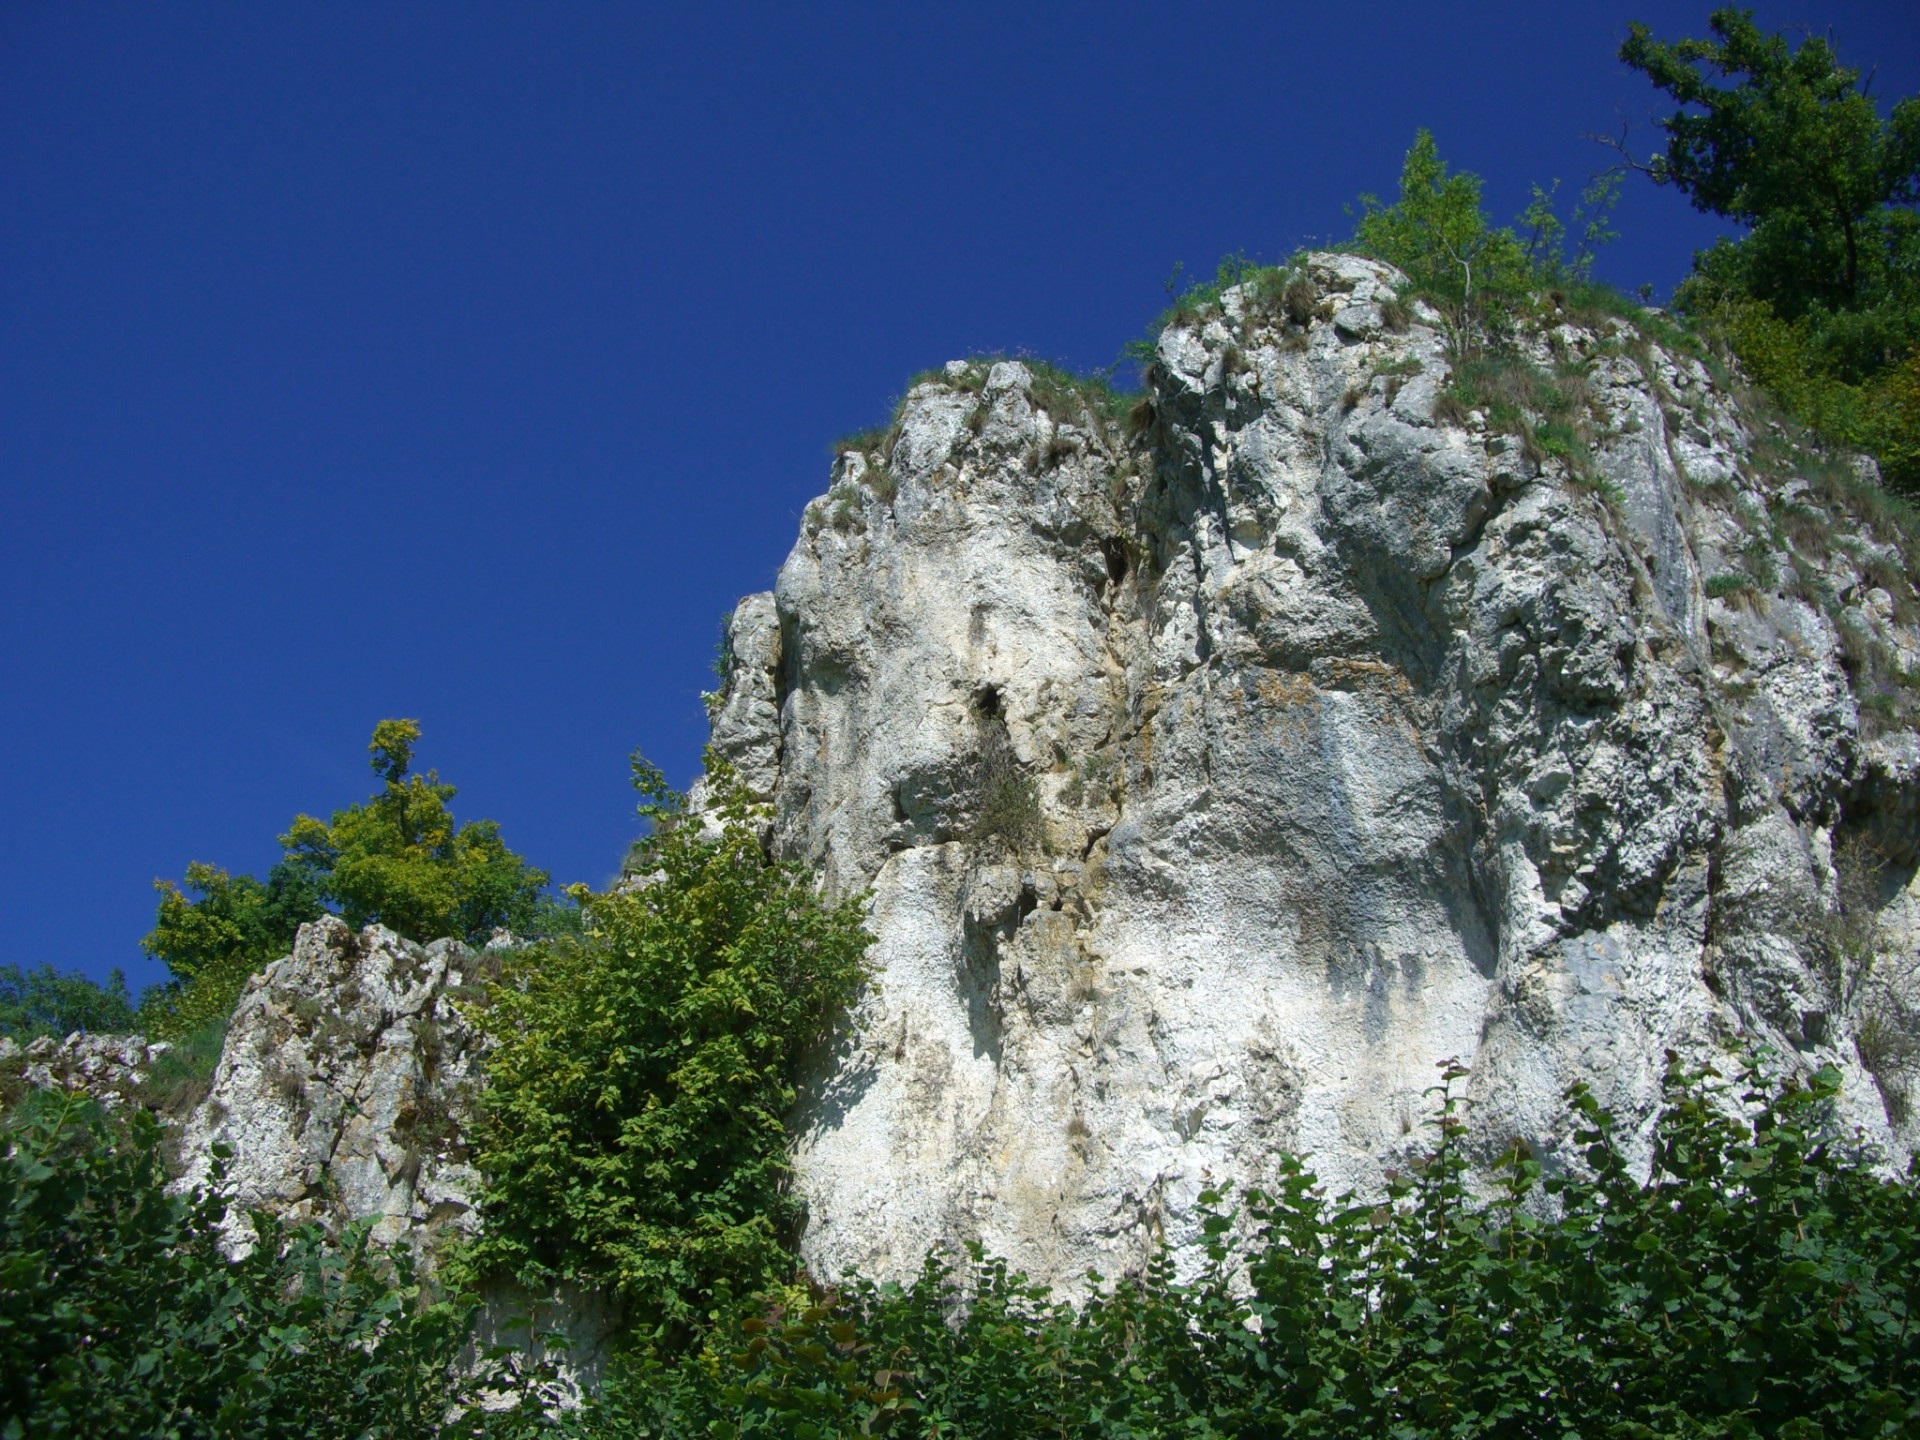
tree, nature, rock, mountain, plant, hill, flower, mountain range, formation, cliff, terrain, ridge, geology, limestone, sky blue, lime rock, woody plant, mountainous landforms, huerbetal, kagberg, h rben, on the jakobswegle